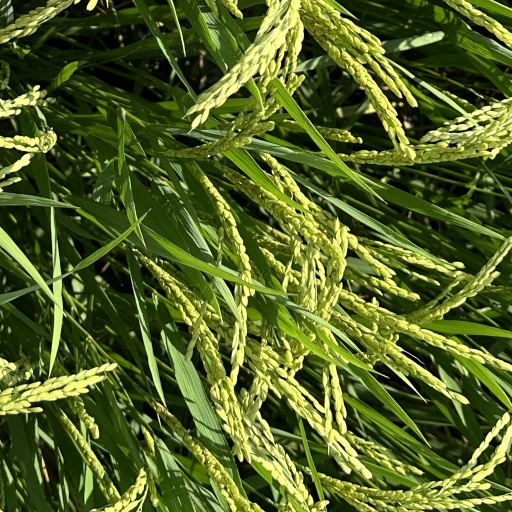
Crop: rice